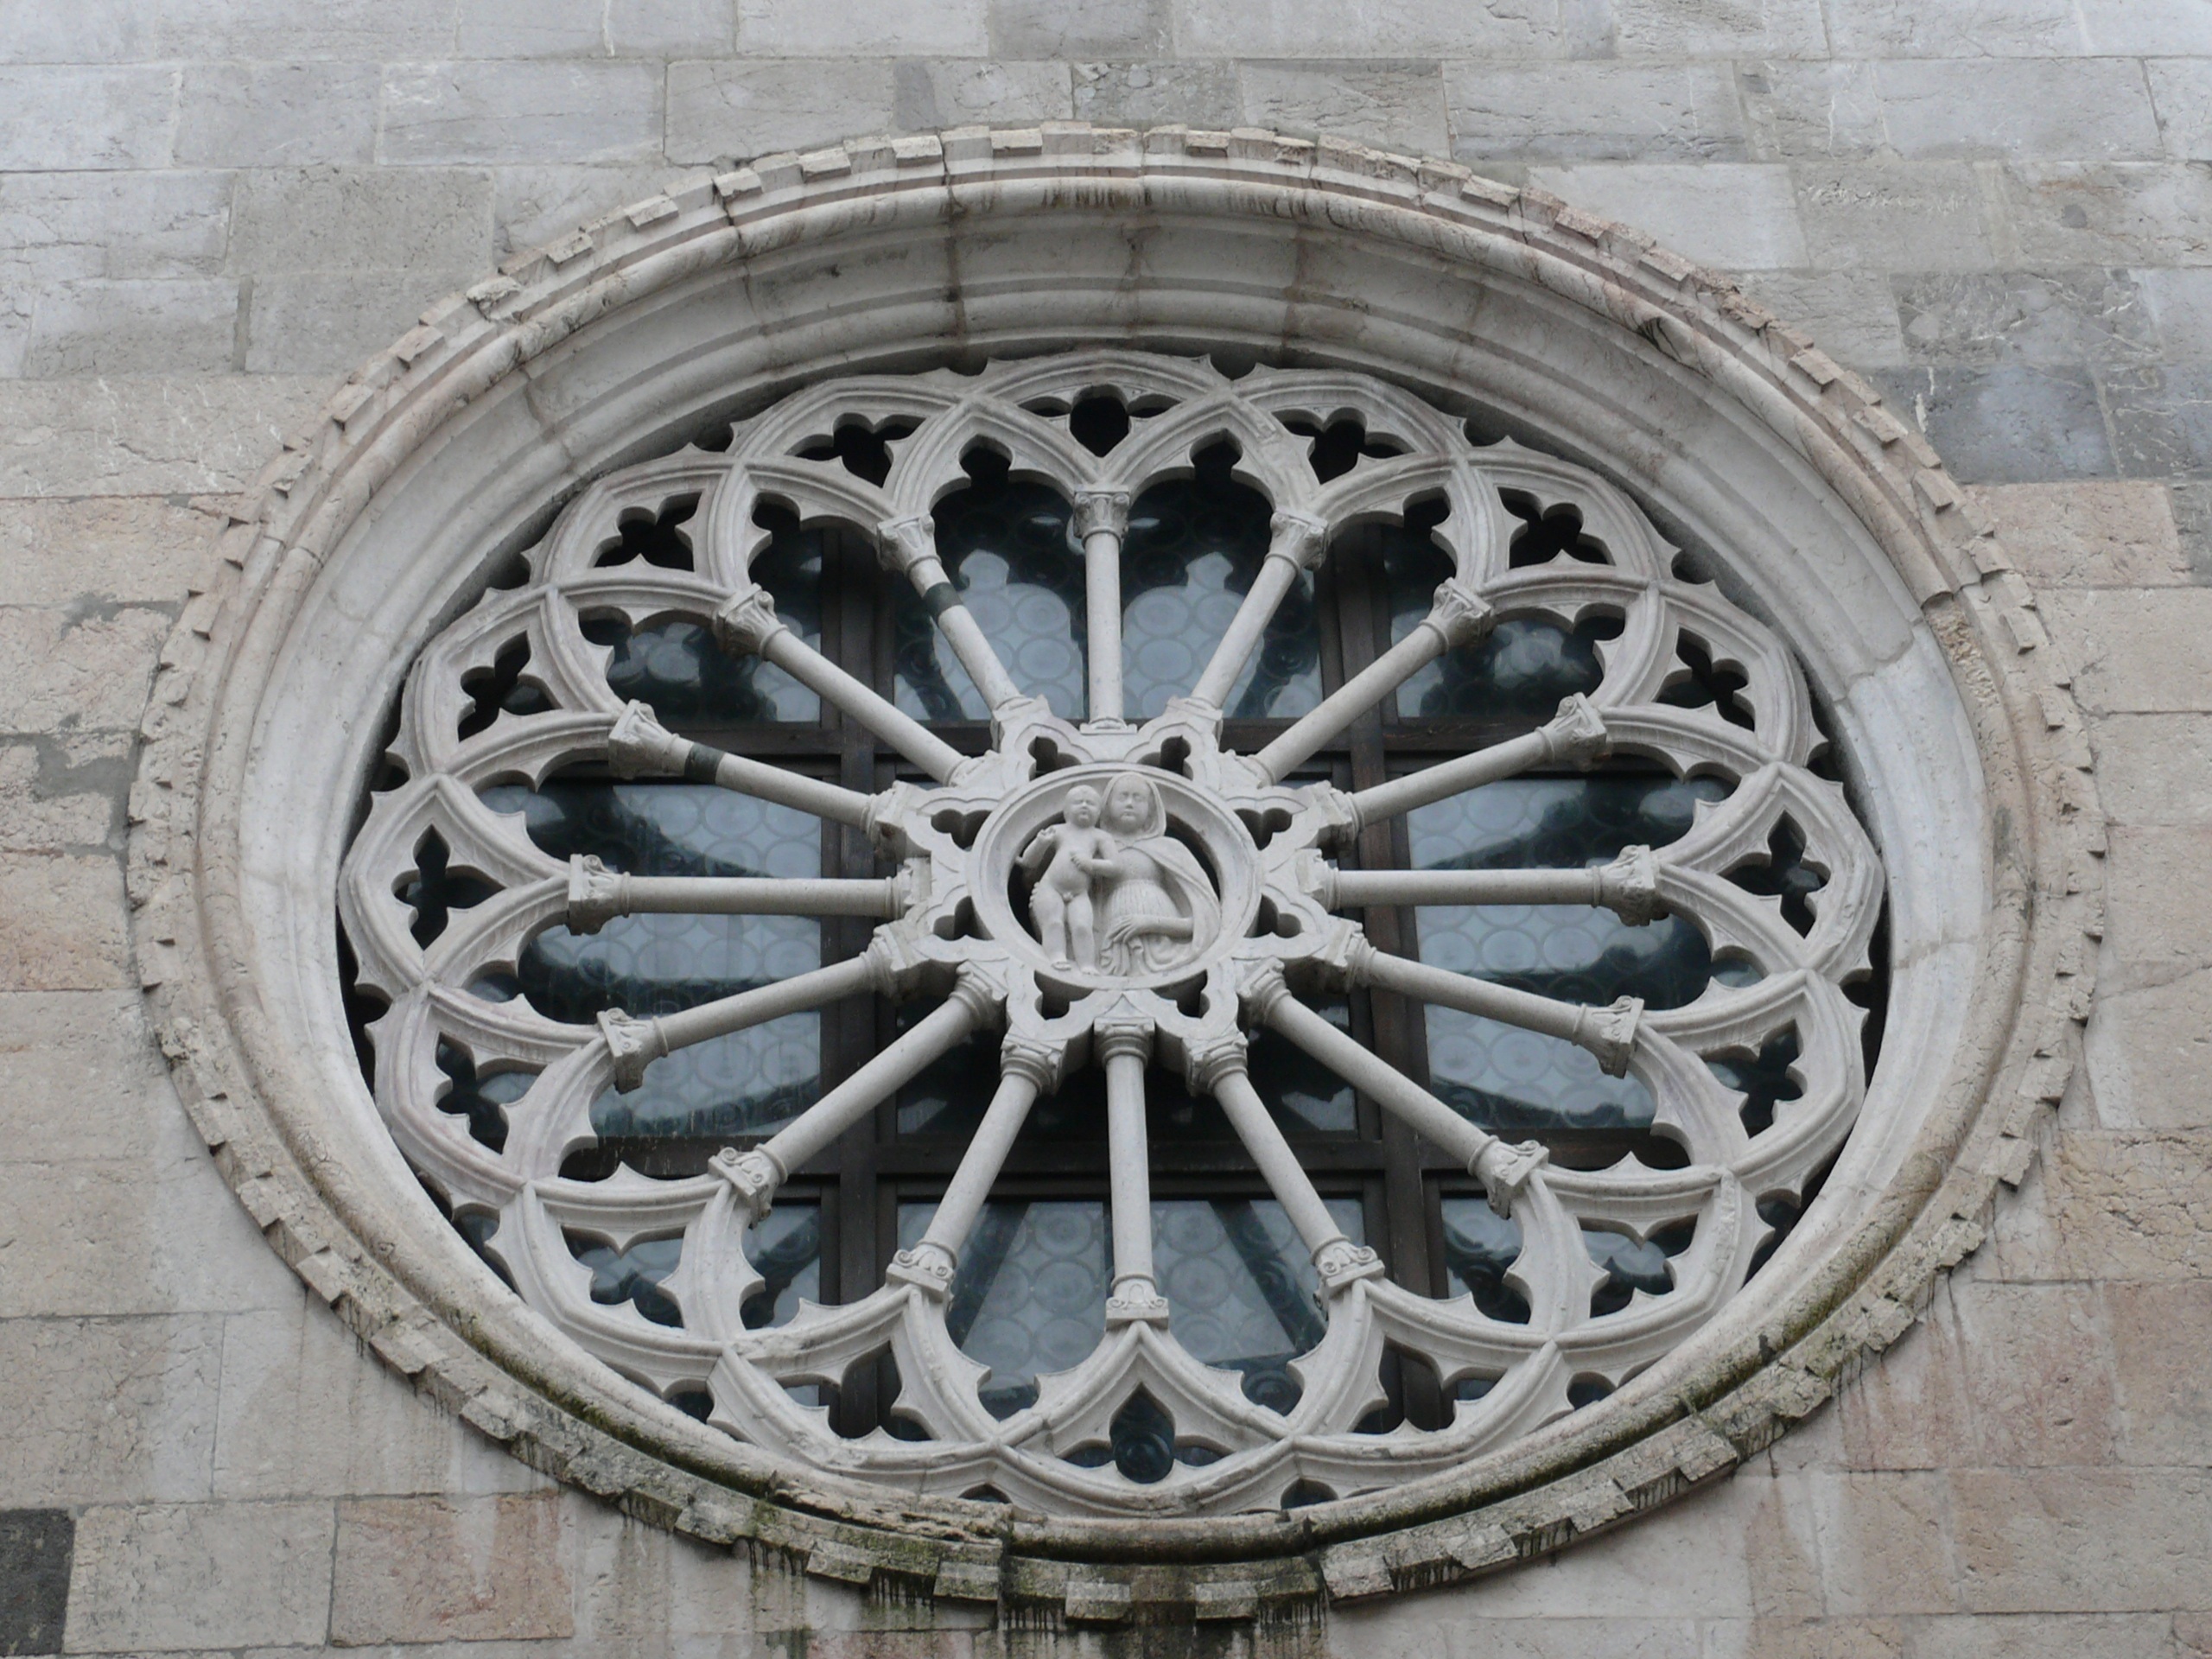
architecture, wheel, window, italy, church, circle, symmetry, rim, stone carving, rose window, friuli